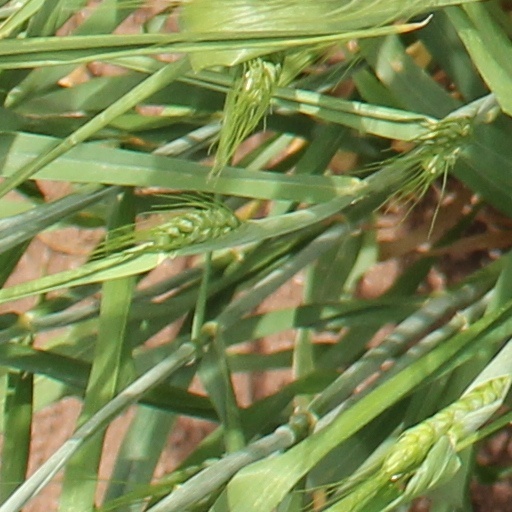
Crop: wheat